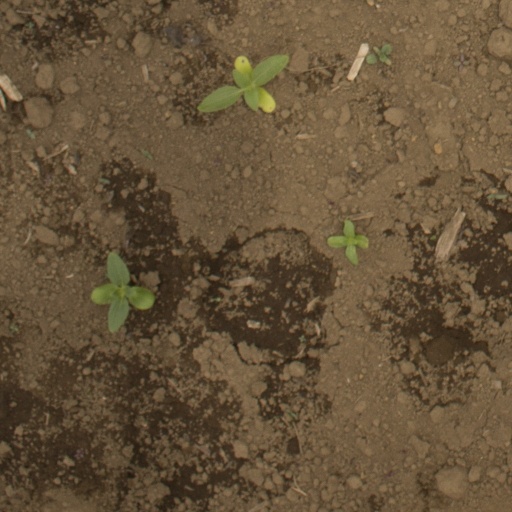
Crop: Jerusalem artichoke